Pacific Ocean Park

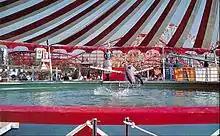
The Sea Circus Pacific Ocean Park

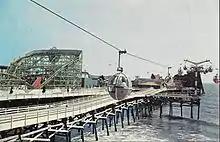
Sky Ride Pacific Ocean Park

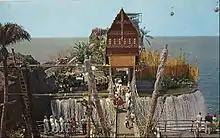
View of Mystery Island

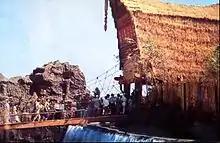
Gangplank to Mystery Island Banana Train attraction

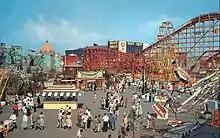
The Midway at Pacific Ocean Park

By January 5, 1959, POP had attracted 1,190,000 visitors. Although plans were made to add four new attractions, only two were completed, at a cost of $2,000,000: Space Wheels and Fun Forest.